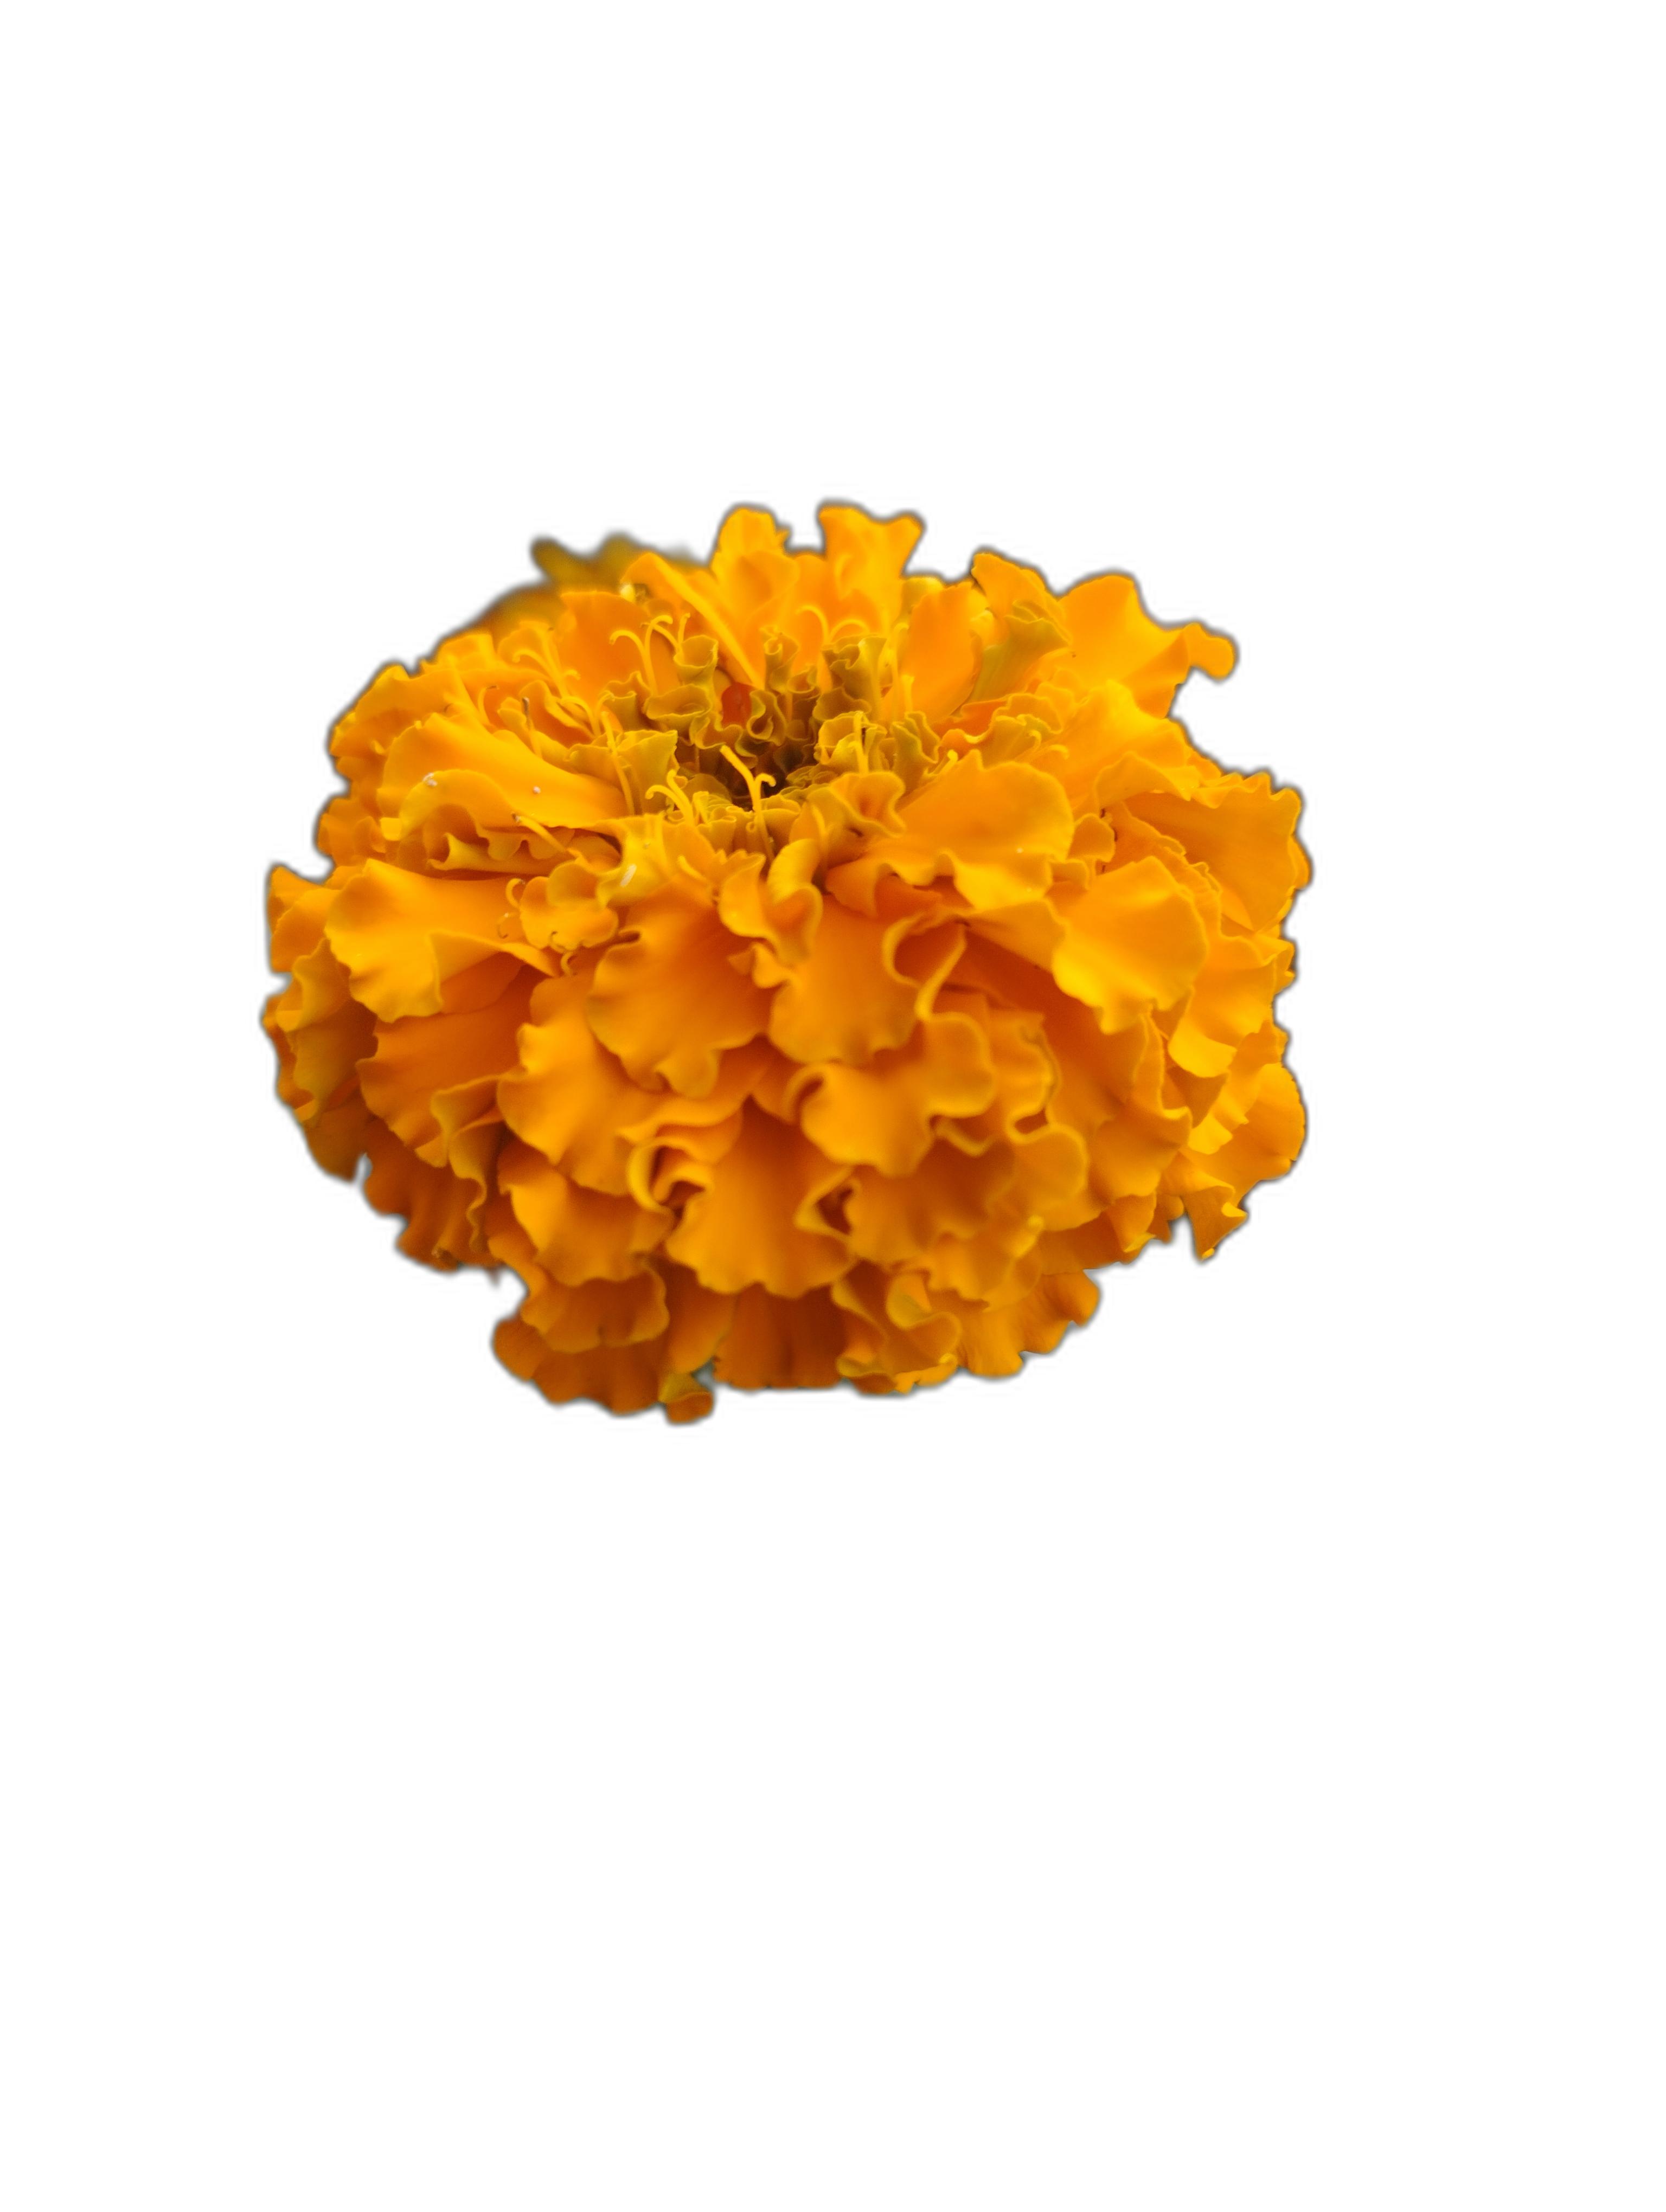
Label: Marigold